US imperialism

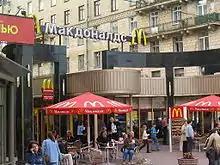
McDonald's in Saint Petersburg, Russia

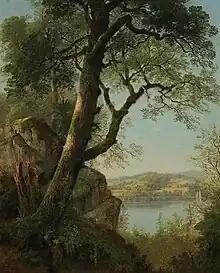
Landscape painting by Edward D. Nelson - A View to the River, 1861

A "social-democratic" theory says that imperialistic U.S. policies are the products of the excessive influence of certain sectors of U.S. business and government—the arms industry in alliance with military and political bureaucracies and sometimes other industries such as oil and finance, a combination often referred to as the "military–industrial complex." The complex is said to benefit from war profiteering and looting natural resources, often at the expense of the public interest. The proposed solution is typically unceasing popular vigilance in order to apply counter-pressure. Chalmers Johnson holds a version of this view.